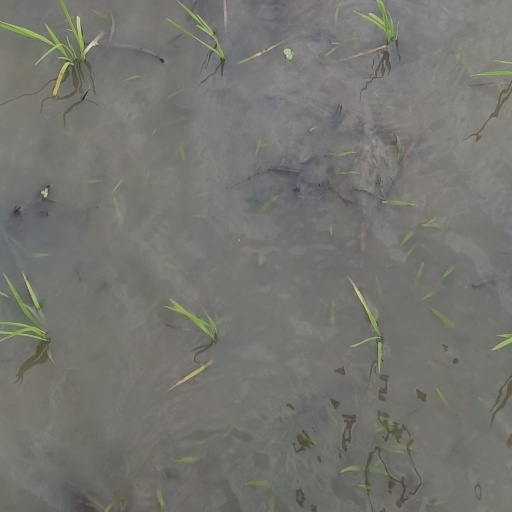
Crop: rice